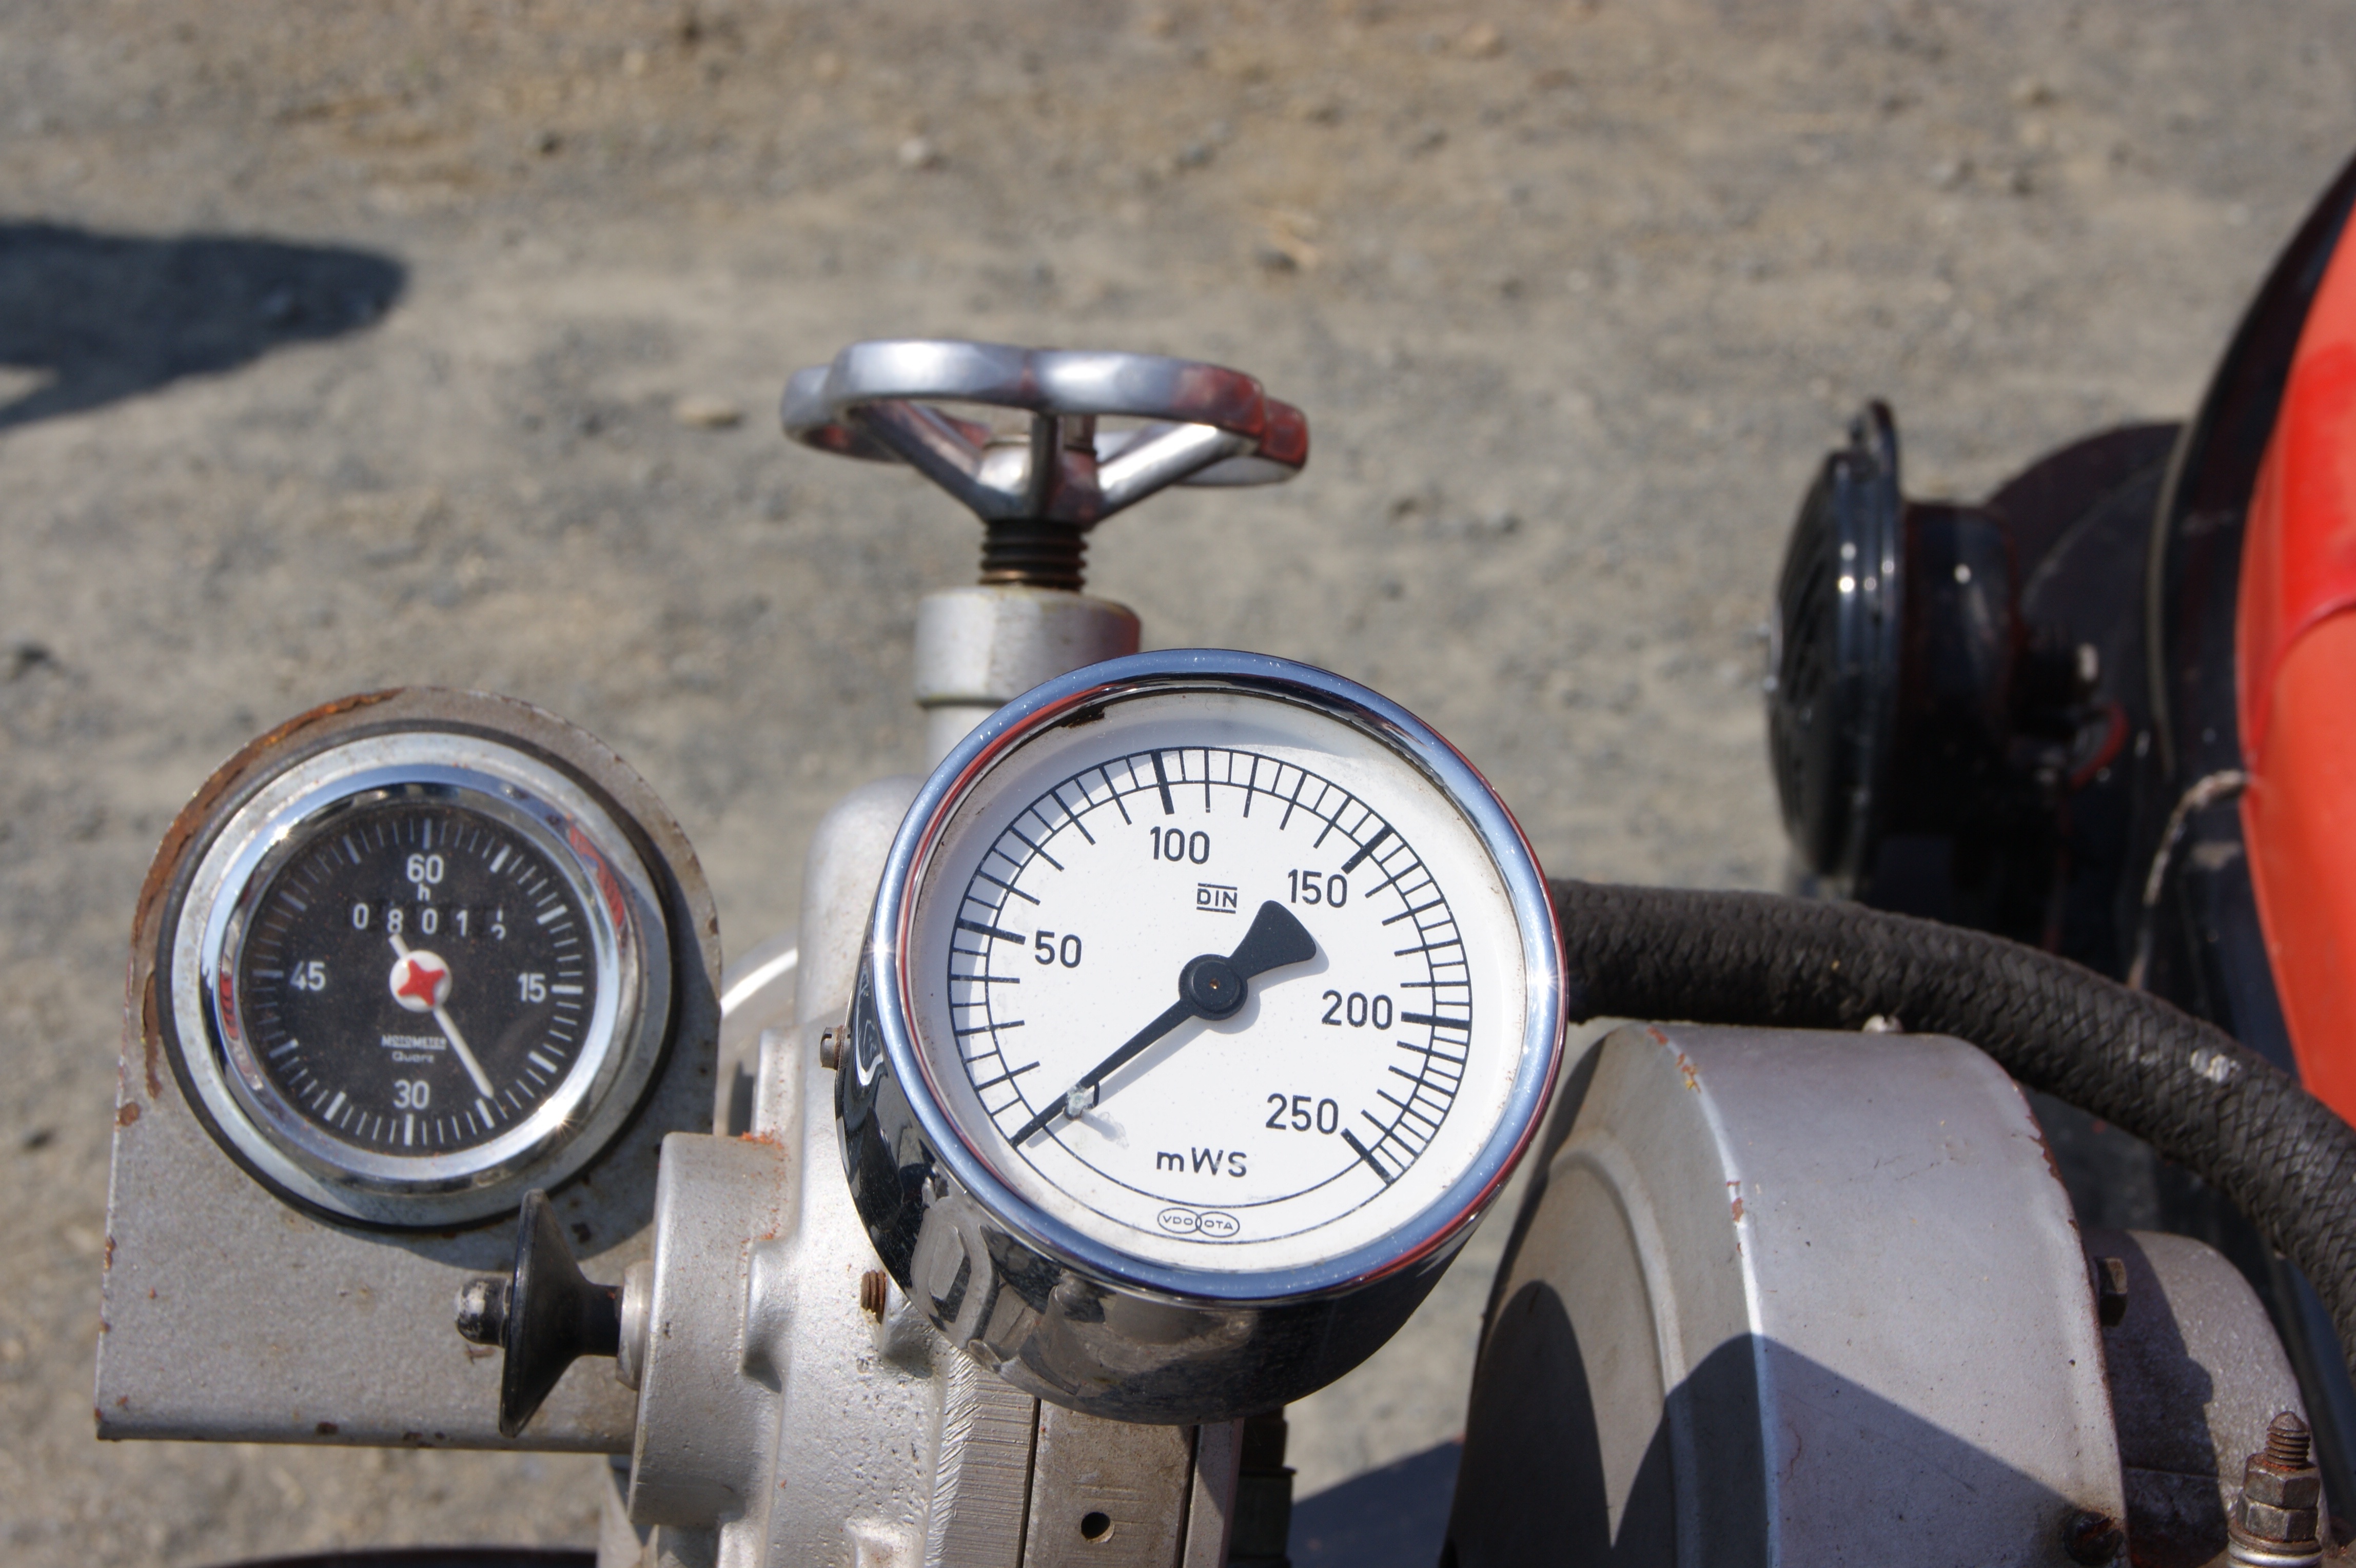
car, wheel, retro, vehicle, equipment, motorcycle, fire, auto, gauge, fire truck, rusty, germany, oldtimer, hose, historically, delete, equipment fire truck, automobile make